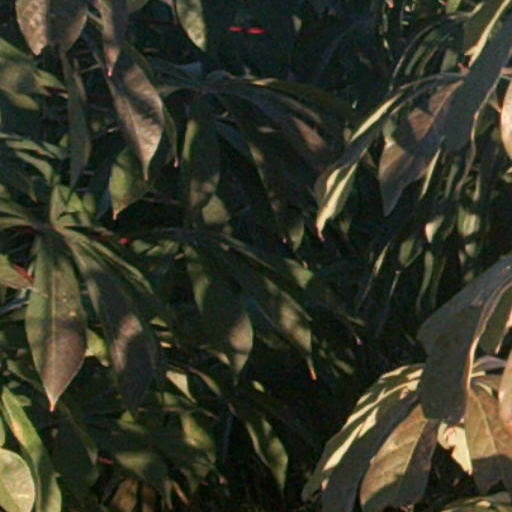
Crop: cassava